Describe the emotion expressed in this image:  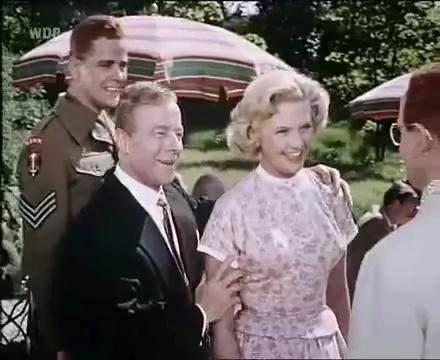
This person displays Fear, valence and arousal with moderate intensity.